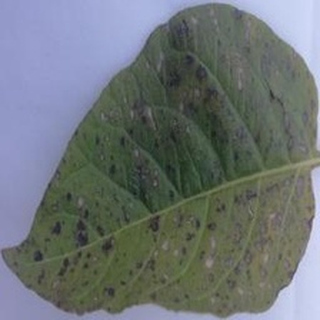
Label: potato_early_blight